Caracas

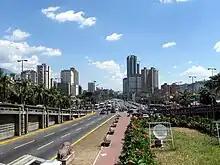
Bolivar Avenue

Caracas shares commonalities with many Latin American cities: densely populated and with limited space because it is surrounded by mountains. Because of this, the city has grown vertically. A very striking aspect is the number of people living in substandard housing built on the mountain slopes surrounding the city. This type of housing is called ranchos, built improvised, without any official planning, with deficiencies and inadequate materials, marking a difference between those who live in the valley proper, 45% of the population in 25% of the urban area lives in these settlements.